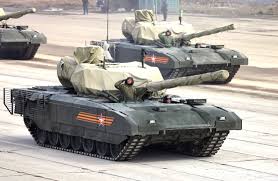
Label: T-14